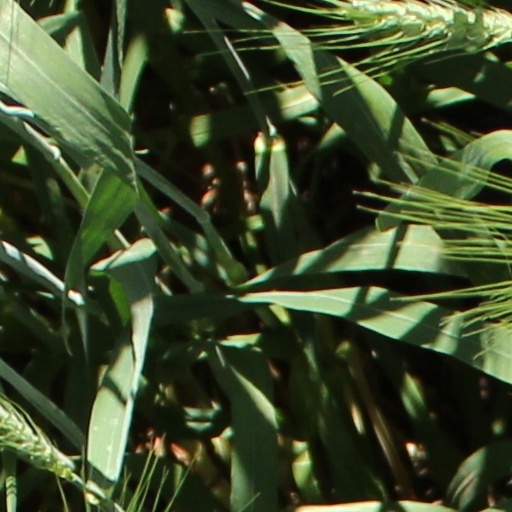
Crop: wheat